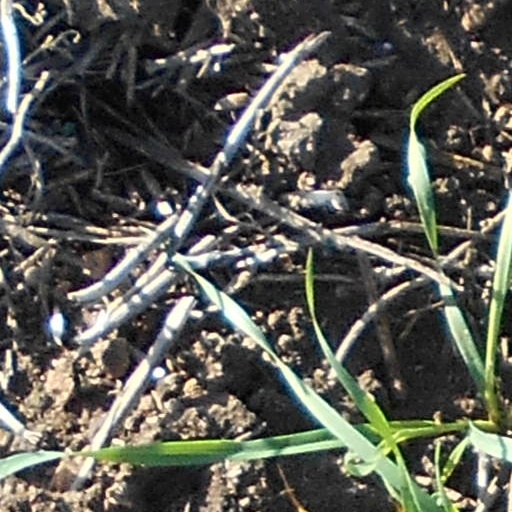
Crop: wheat